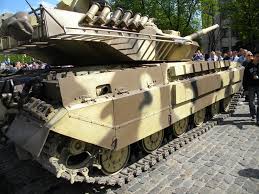
Label: Tank